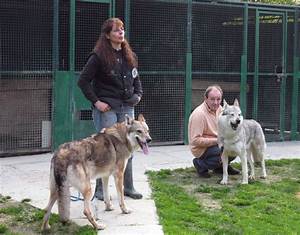
Label: cane